Kepler-452

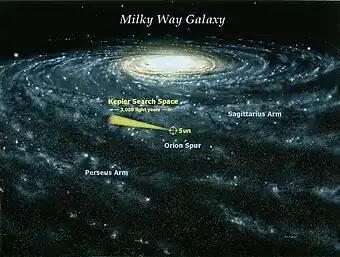
The "Kepler Space Telescope" search volume, in the context of the Milky Way Galaxy.

Prior to Kepler observation, Kepler-452 had the 2MASS catalogue number 2MASS 19440088+4416392. In the Kepler Input Catalog, it has the designation of KIC 8311864. When it was found to have a transiting planet candidate, it was given the Kepler object of interest number of KOI-7016.